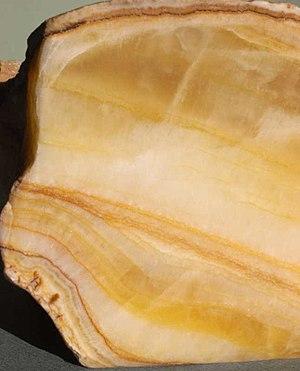
l'onyx calcaire ""Zlaty onyx"", Levice (Slovaquie) Русский: натечний кальцита ""золотой оникс"", Левице (Словакия)"